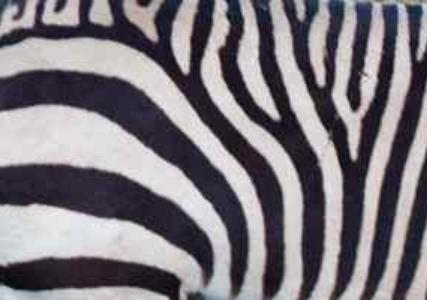
Texture: striped